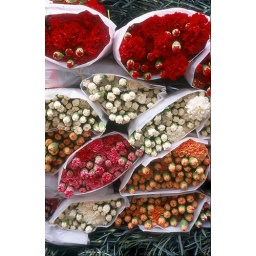
bundles of flowers await buyers at a Day of the Dead market in Michoacan